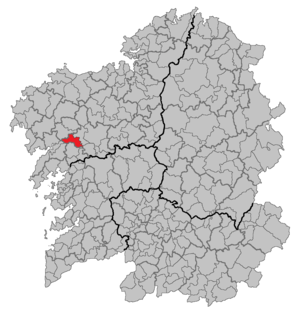
Brión est une commune de la province de La Corogne en Espagne située dans la communauté autonome de Galice.